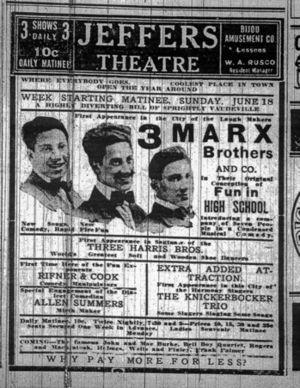
Les Marx Brothers /mɑɹks ˈbɹʌðɚz/, ou Frères Marx, sont des comédiens américains originaires de New York qui ont fait carrière au cinéma, mais aussi à la télévision et sur scène, notamment à Broadway, jusque dans les années 1950. Les liens fraternels que suppose le nom collectif des Marx Brothers ne sont pas une fantaisie, puisqu'ils formaient dans la vie une famille de cinq frères : Groucho, Harpo, Chico, Gummo et Zeppo.